Solid waste policy of the United States

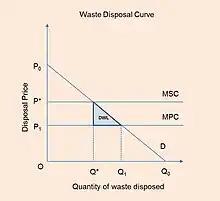
Figure 3 - Demand Curve and Deadweight loss (DWL), Based on Portney and Stavins (2000), Page 269

All levels of government - federal, state, and local - are involved in regulating solid waste in United States. Proper waste management extends from solid waste collection, segregation, transportation, storing, treatment and disposal to education, labeling, trading, and interstate & intercontinental movement of waste. Portney and Stavins (2000) provide the following three rationales for government intervention in private waste markets: